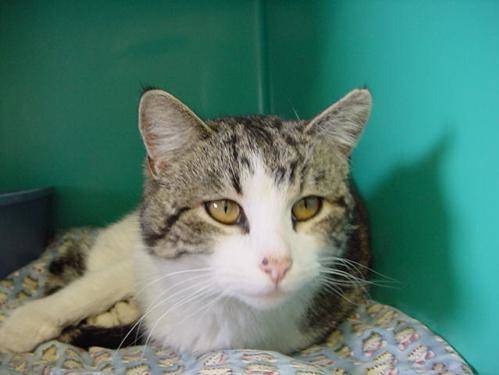
Label: cat